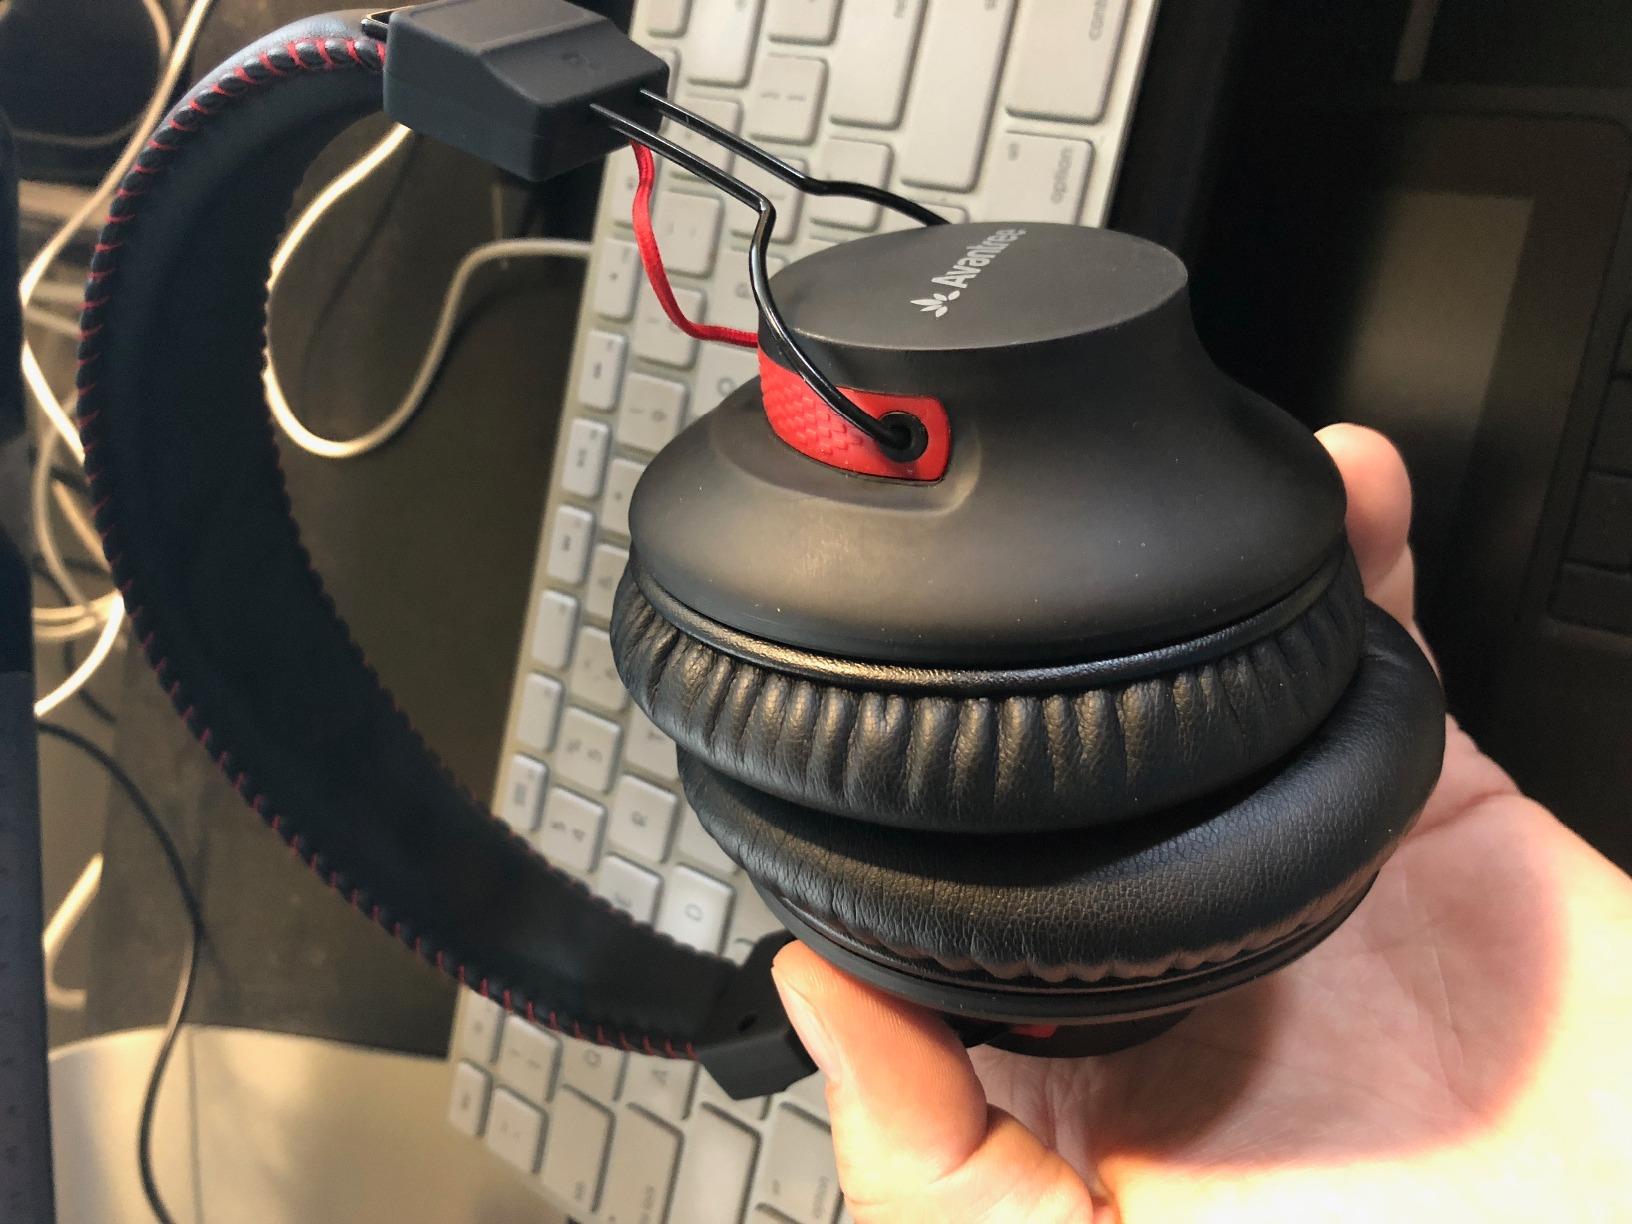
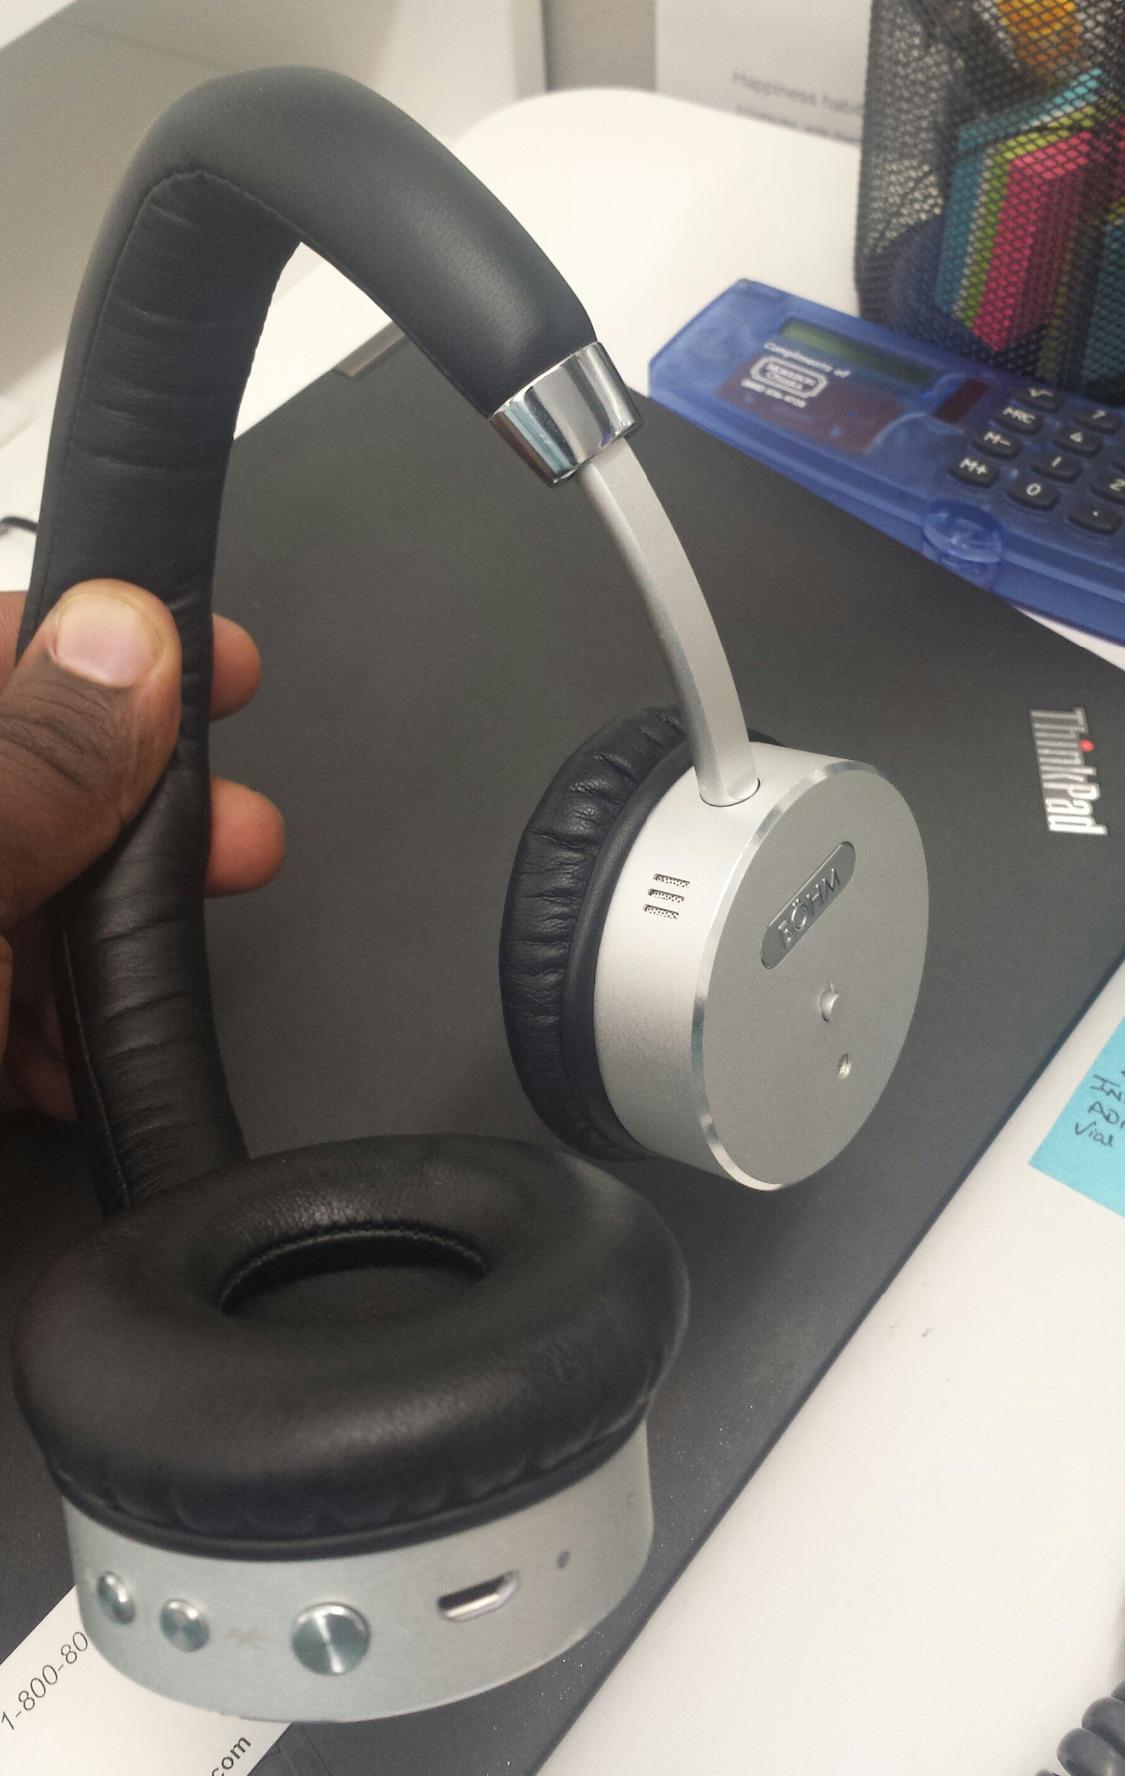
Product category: headphones
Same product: no